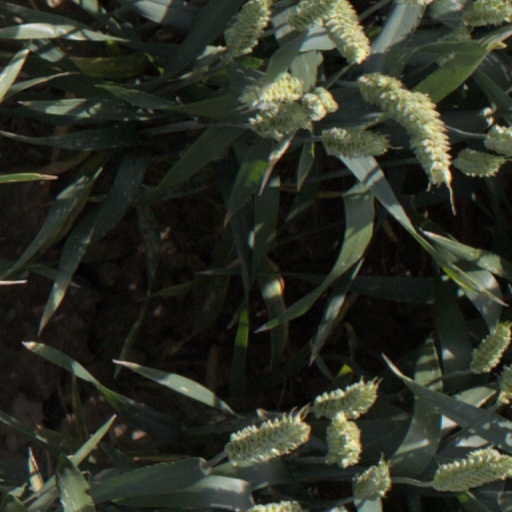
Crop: wheat